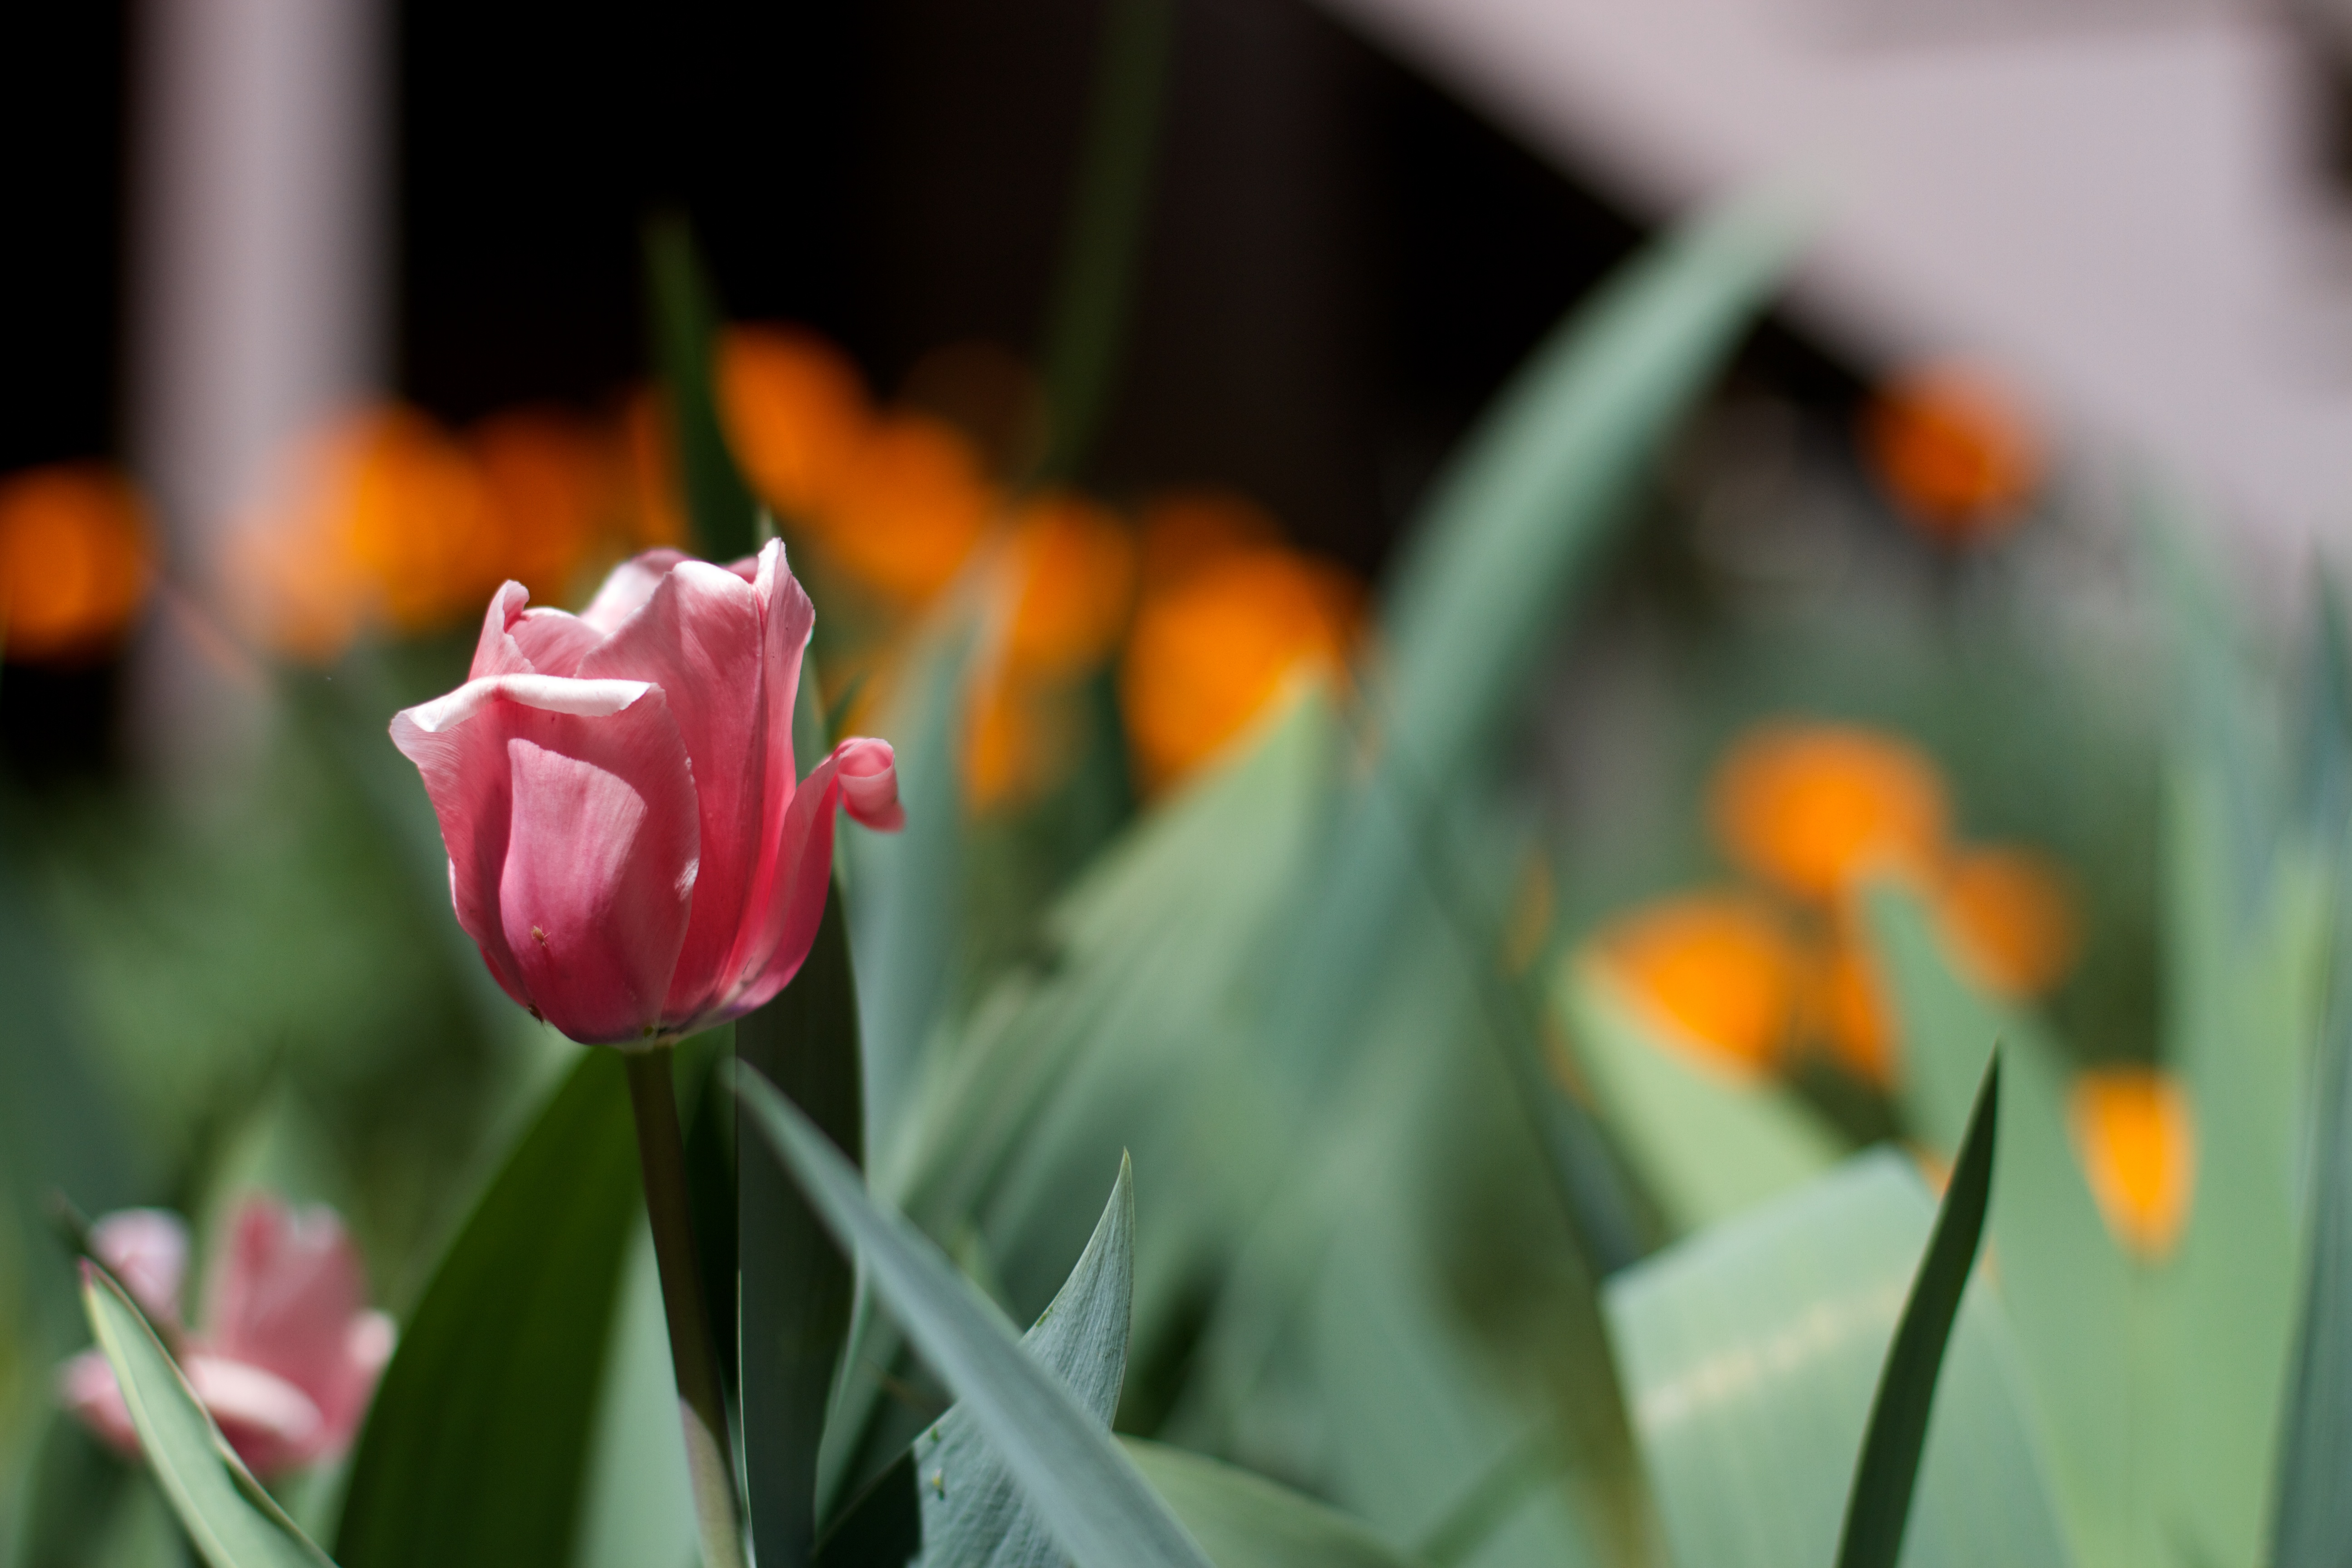
plant, flower, petal, tulip, flora, close up, macro photography, flowering plant, plant stem, land plant